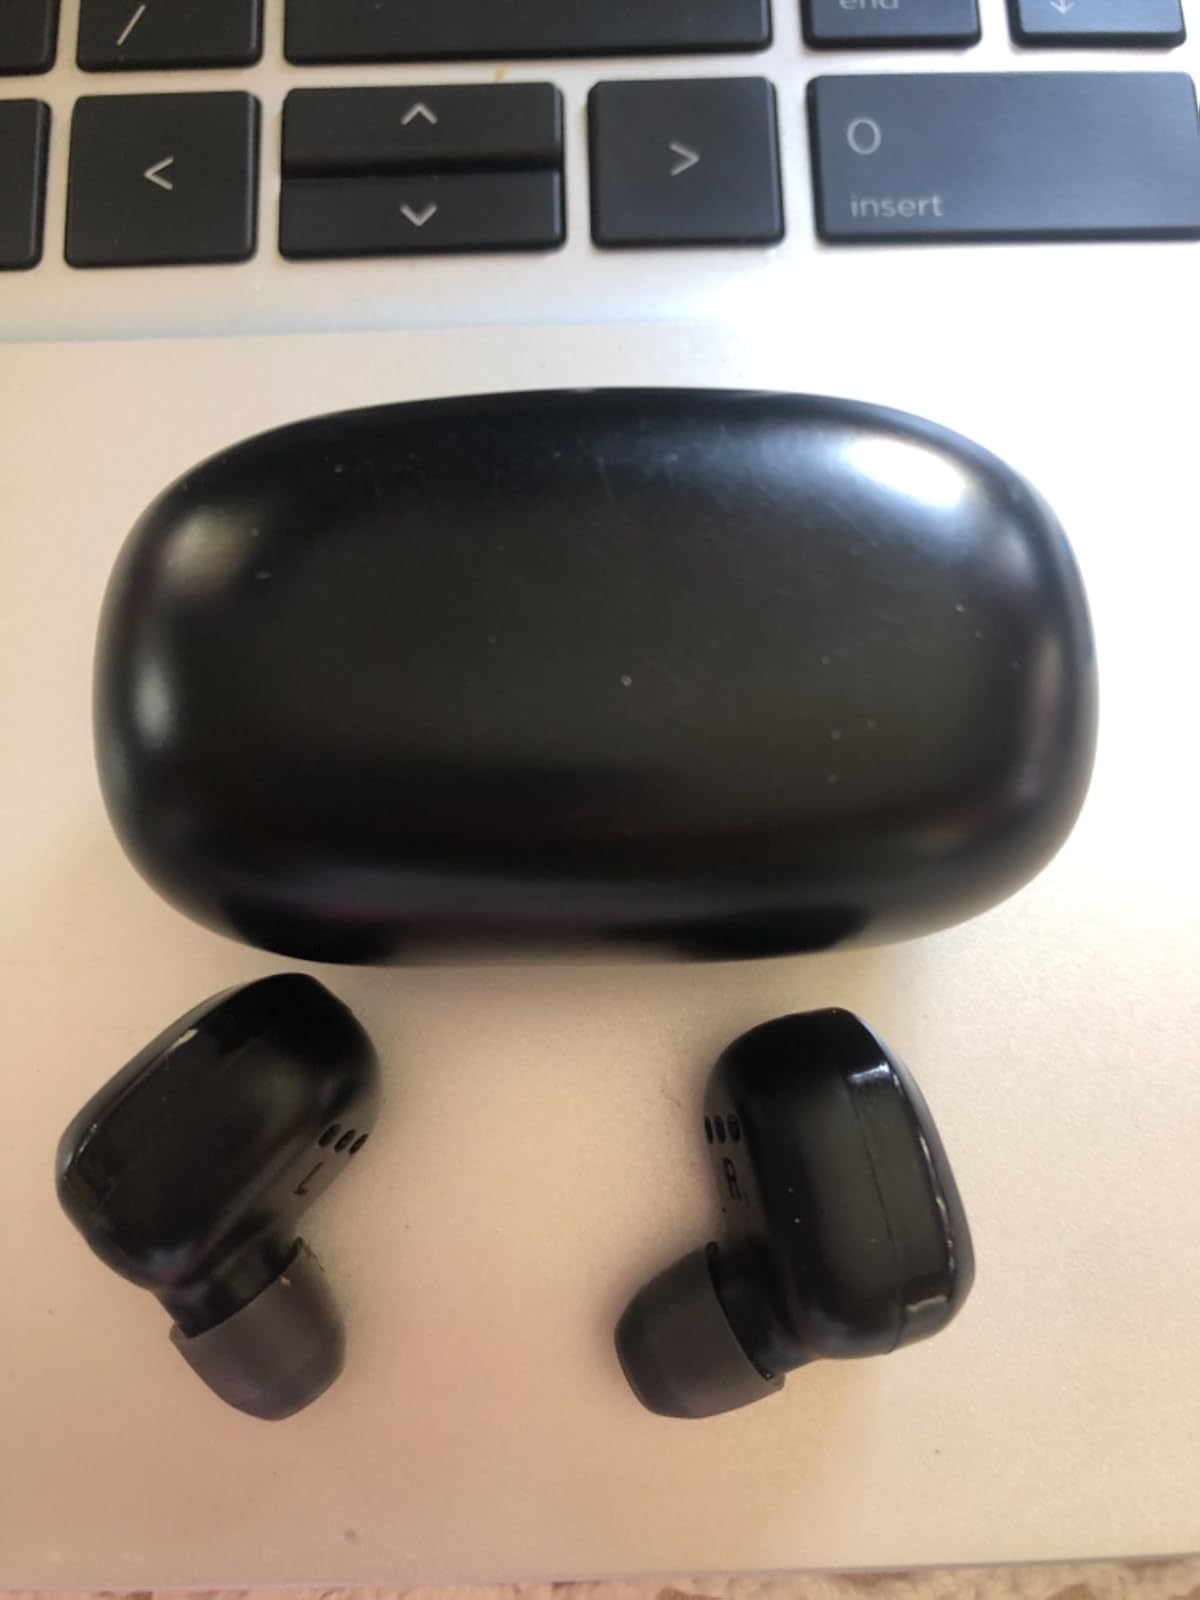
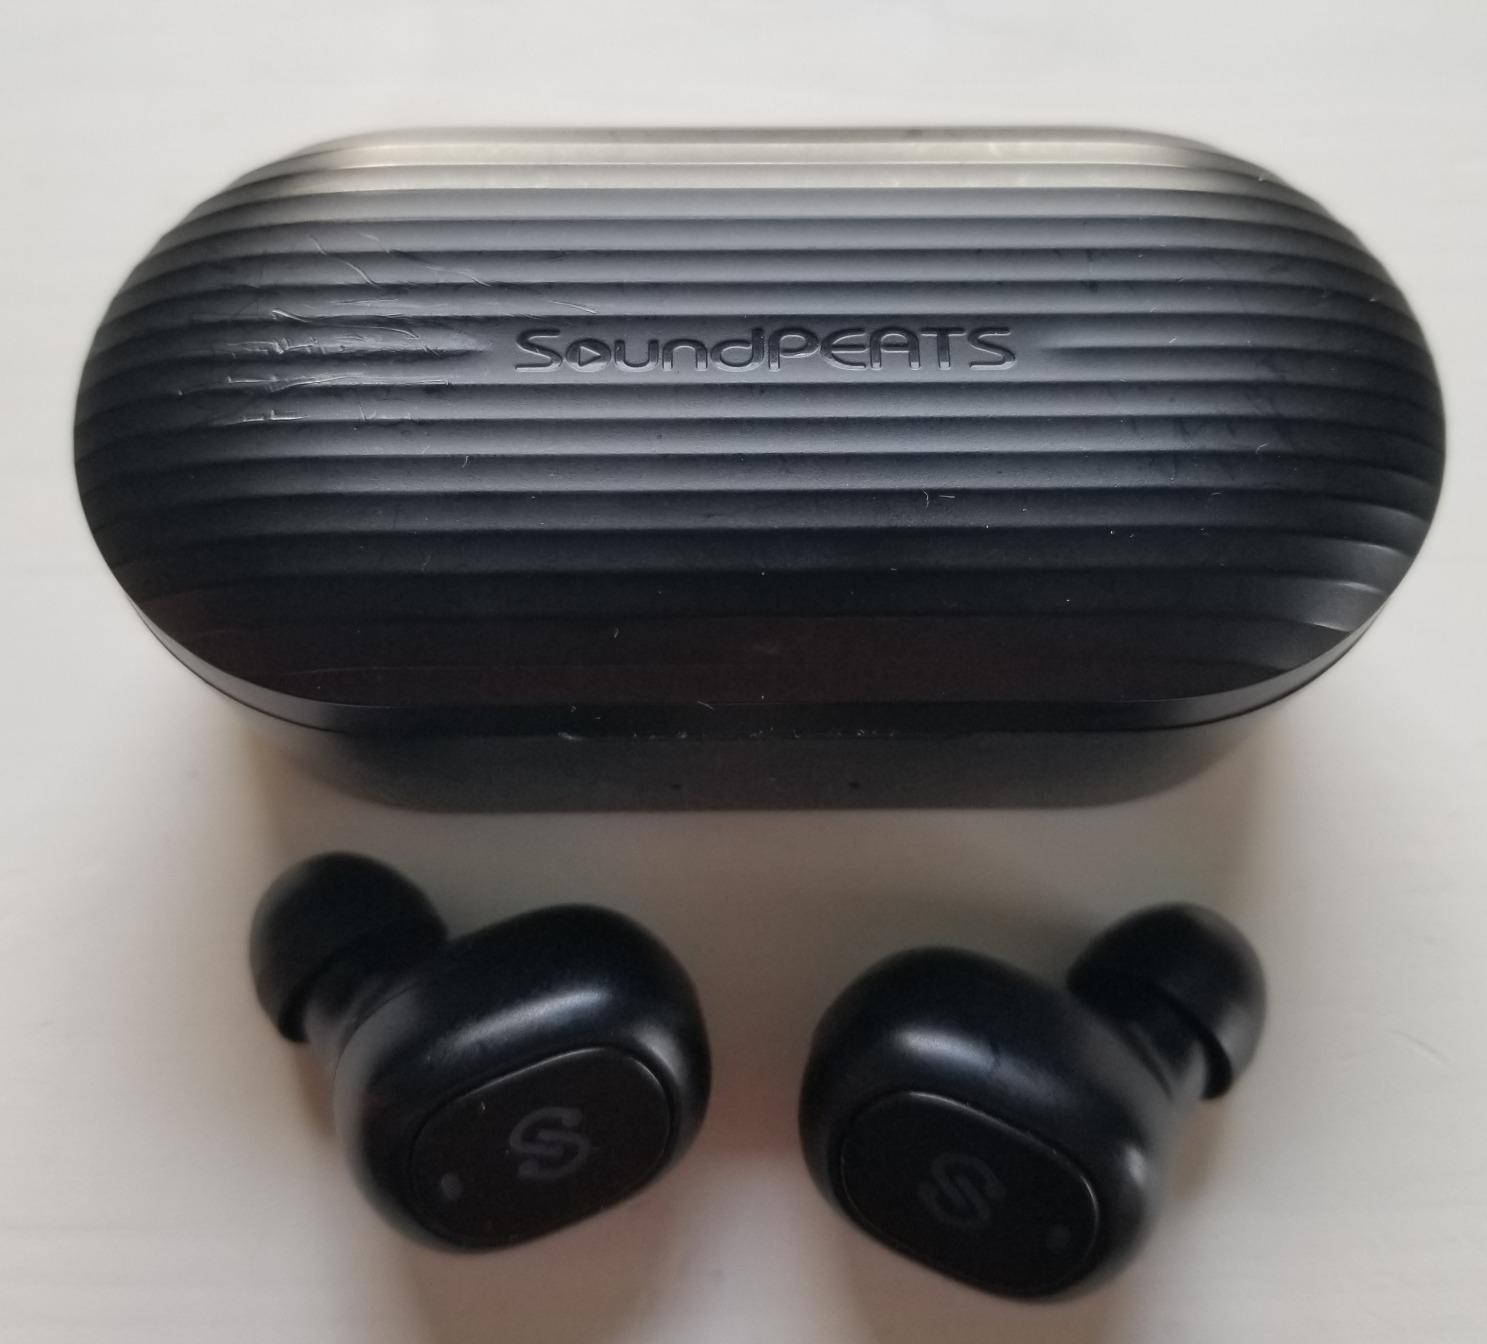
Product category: earbuds
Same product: no